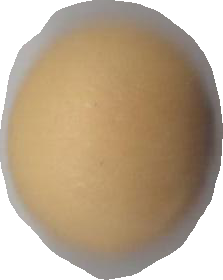
Variety: Dega